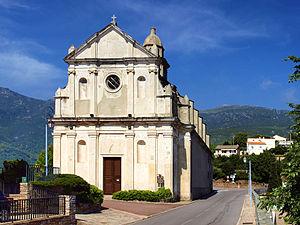
Ville-di-Pietrabugno est une commune française située dans la circonscription départementale de la Haute-Corse et le territoire de la collectivité de Corse. Elle appartient à l'ancienne piève de Lota.